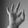
ASL letter: F